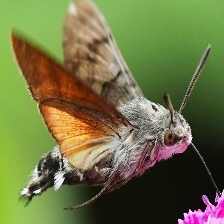
Species: HUMMING BIRD HAWK MOTH